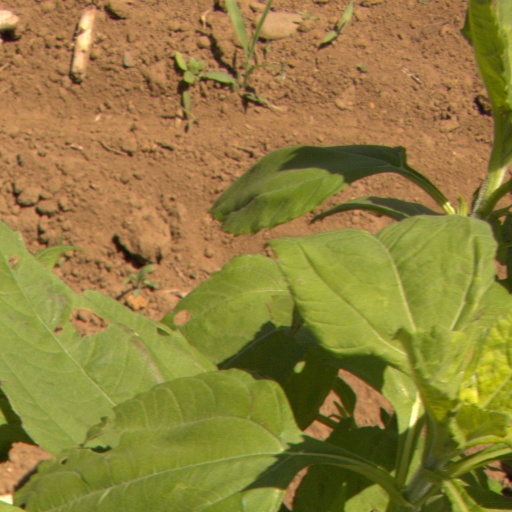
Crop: Jerusalem artichoke